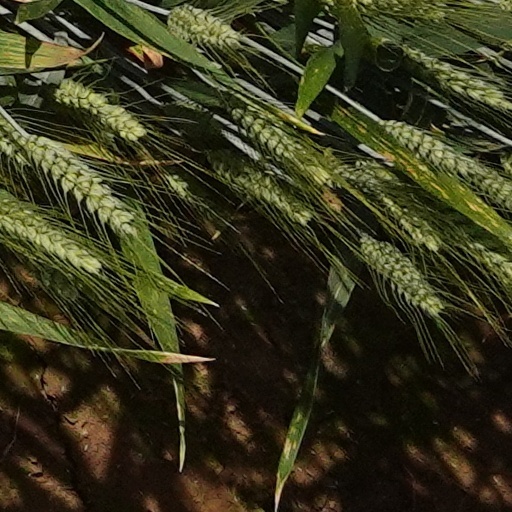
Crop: wheat